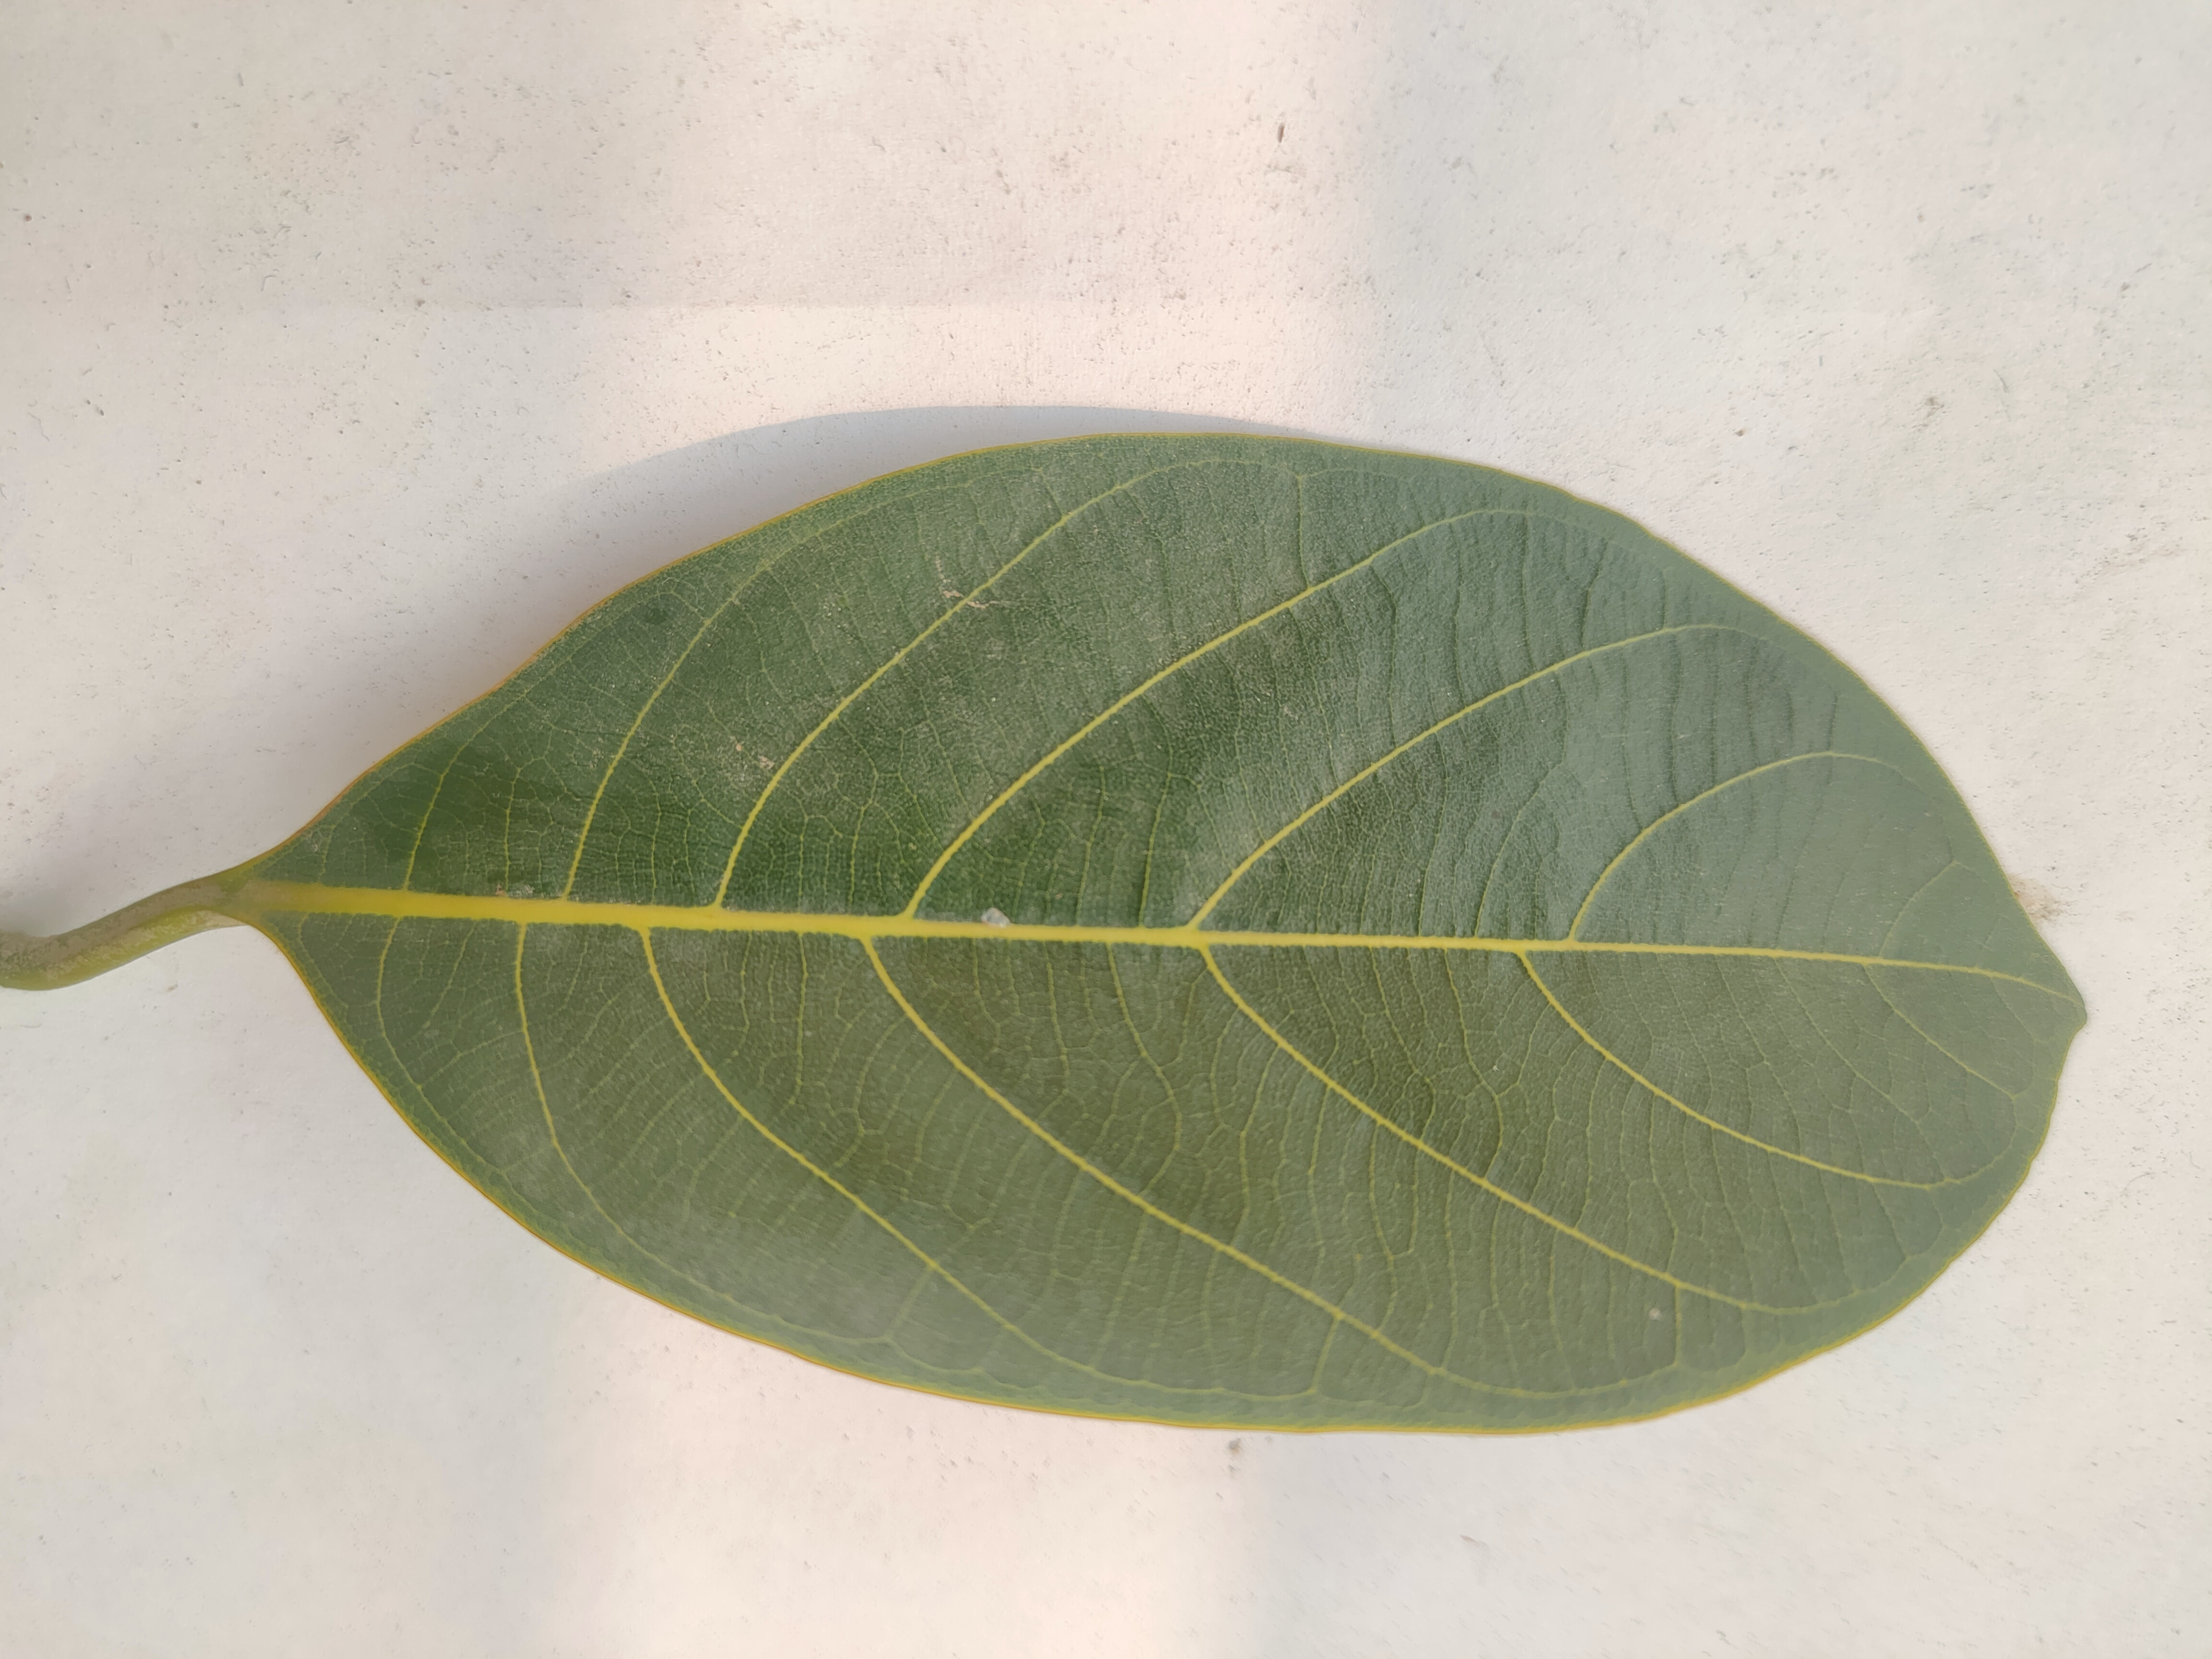
Leaf variety: Jackfruit